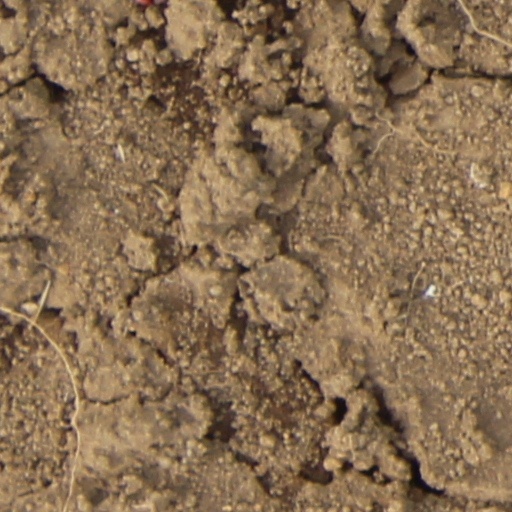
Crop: wheat